Coastal Carolina University

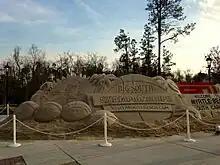
A sand sculpture during the 2015 Big South Conference men's basketball tournament held at Coastal Carolina University

Coastal Carolina University boasts an array of 22 competitive and non-competitive club sports including: baseball, soccer (M), soccer (W), lacrosse (M), lacrosse (W), fishing, surfing, rugby, equestrian, and field hockey among others.